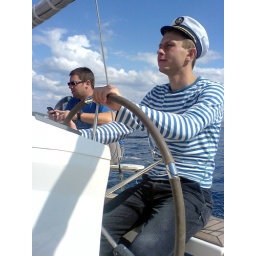
I took the control over the boat and left the crew at the African coast :-)